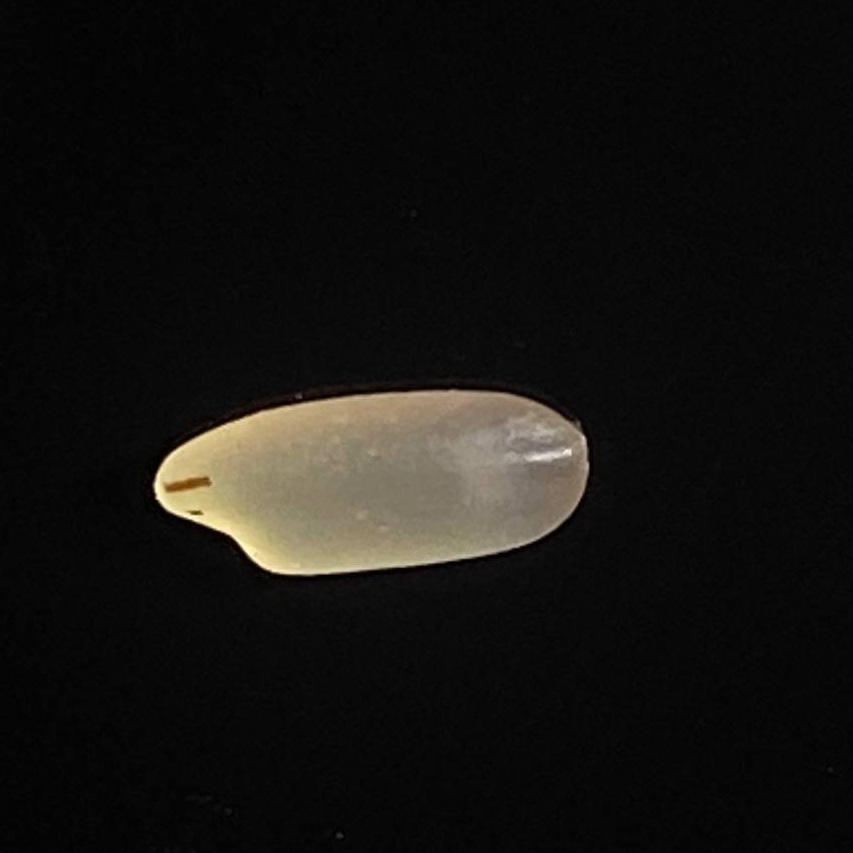
Rice variety: Shorna5